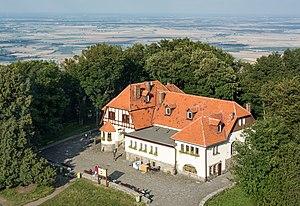
Slęża est un sommet dans la voïvodie de Basse-Silésie au Sud-Ouest de la Pologne. Il s'élève à 718 m d'altitude dans le piémont des Sudètes centrales.